Launch-type boiler

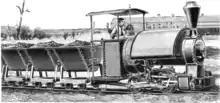
Small Bagnall contractor's loco

To reduce the limitations of the small furnace, an enlarged form was developed. The area of the boiler shell alongside the furnace was enlarged in diameter, but remained circular. This permitted a larger diameter of furnace to be fitted. The firebox section of the shell was offset downwards, so that the tube nest from the upper part of the furnace was in the lowest, water-filled, portion of the shell. As the plates were still cylindrical they did not require stays, but there may have been a few small rod stays to support the flat part of the throatplate between the two sections of the shell.